Stockholm's permanent defence

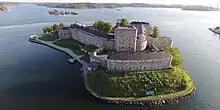
Vaxholm Fortress

After Finland and Åland were lost following the Finnish War, Stockholm suddenly found itself in a very vulnerable position on the eastern border of the realm. Once again, there was a need to revise defence plans. Throughout the 19th century, the question of Stockholm's protection against attacks, primarily from the east, was discussed. The fortification proposals of 1808, as well as the recommendations of the Defence Committee in 1826, did not result in any concrete outcomes. In 1831, construction of two fortifications near , led by , began but was already halted in 1833 due to lack of funds. Parts of one of the fortifications are still preserved and are called the .